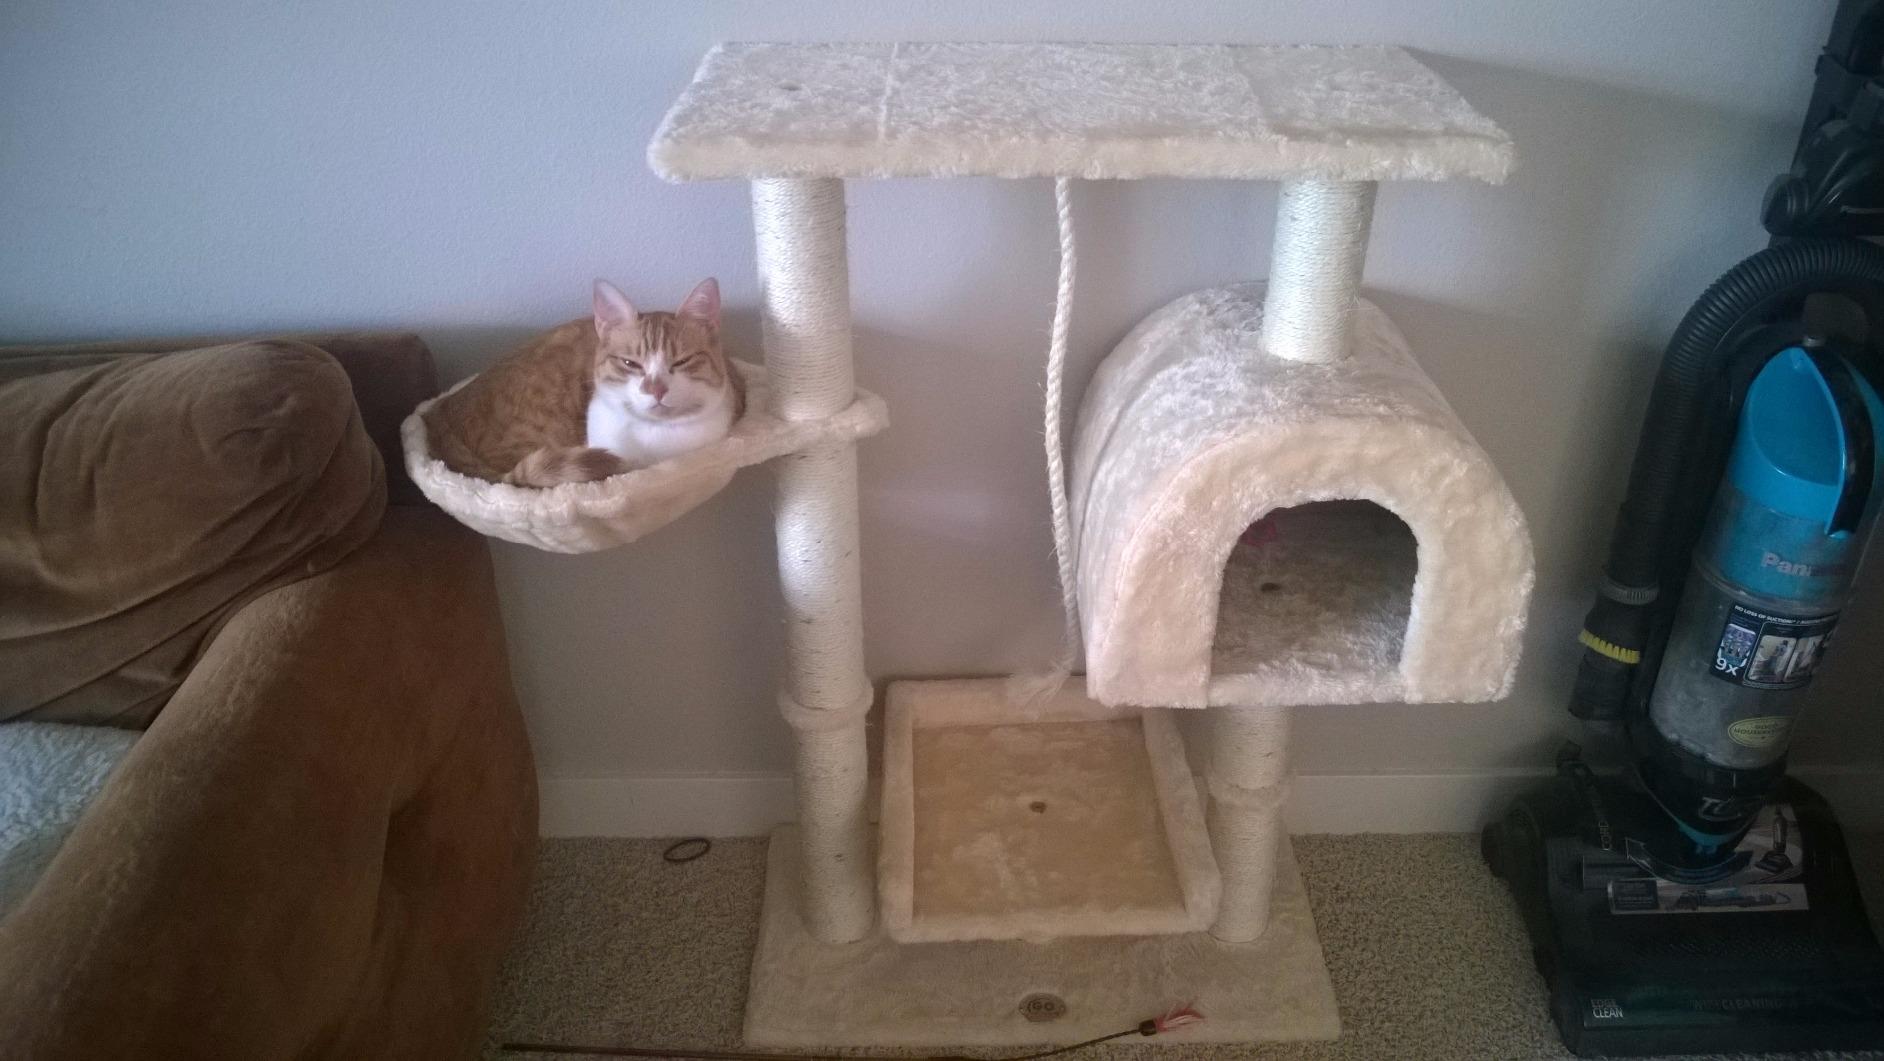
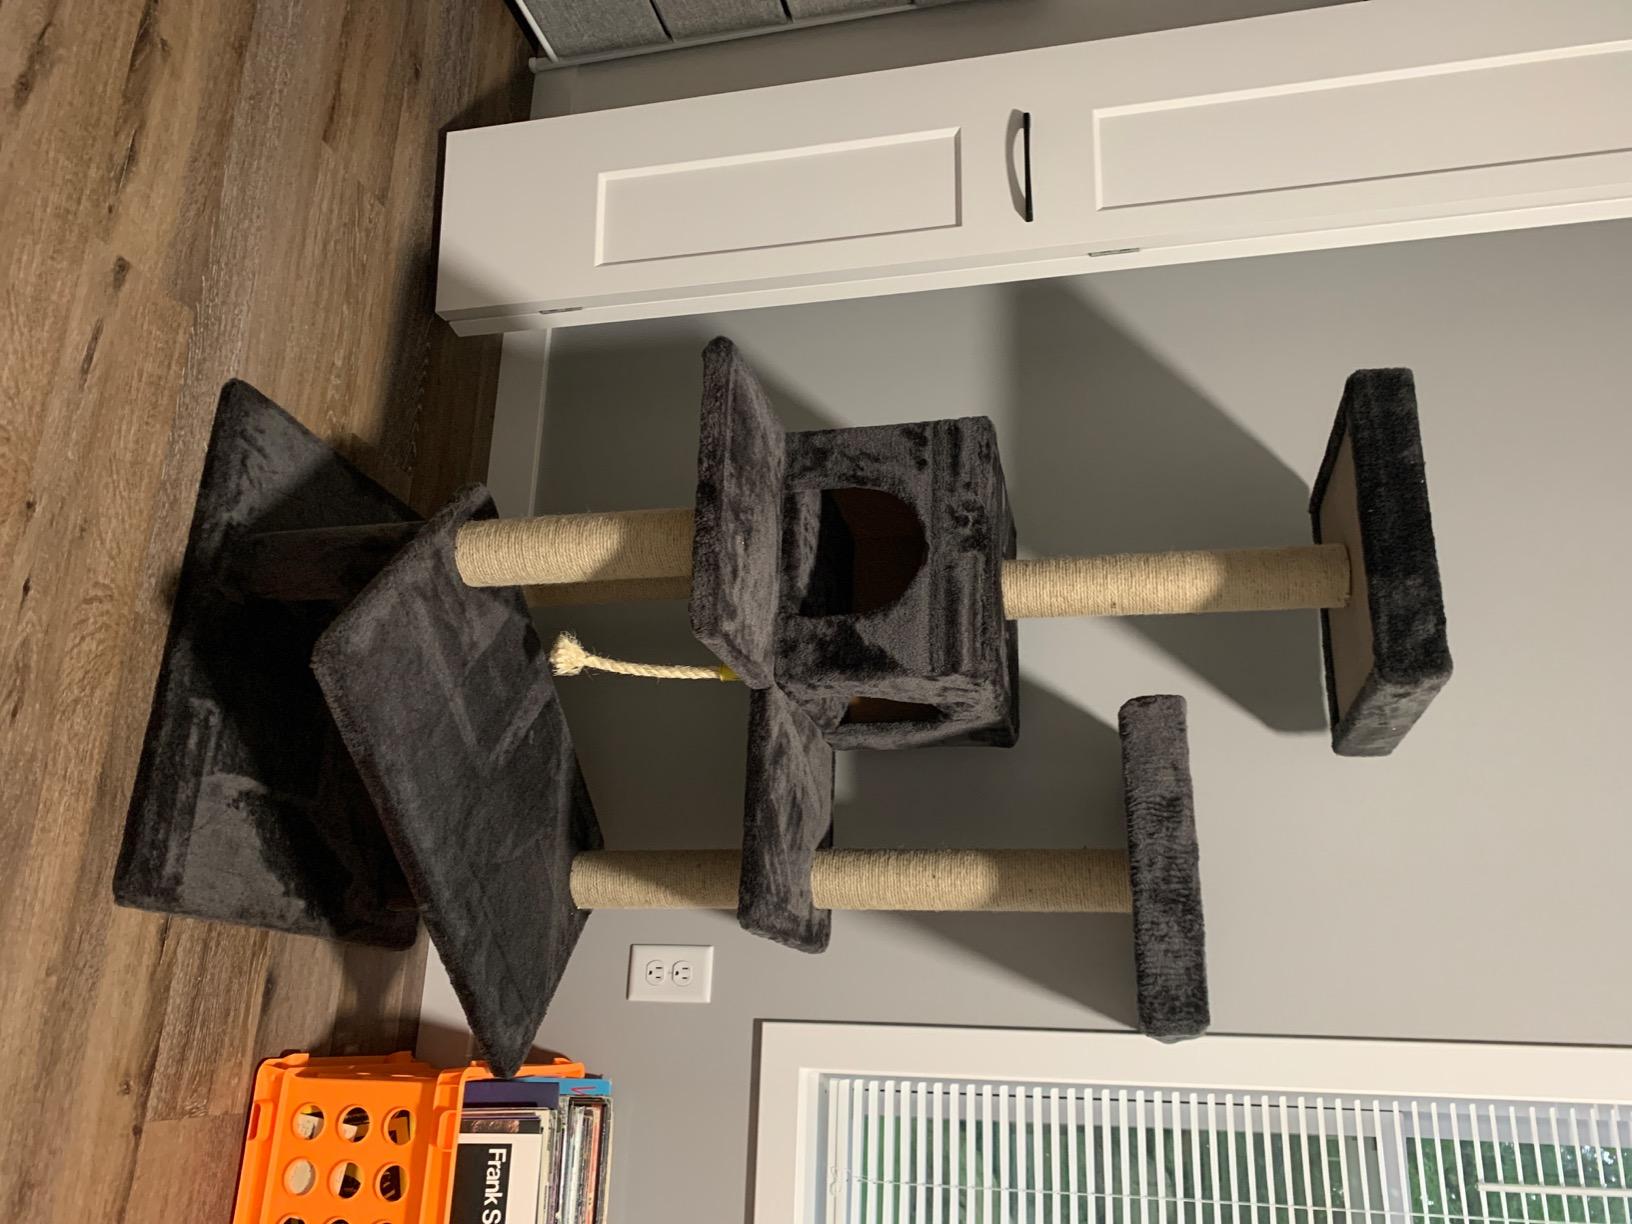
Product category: items_cat tree
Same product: no